Byzantine–Sasanian War of 602–628

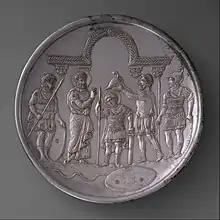
Silver plate showing the arming of David, made after the conclusion of the war in 629–630. The plate, using the costumes of the early Byzantine court, suggests that, like Saul and David, the Byzantine emperor was a ruler chosen by God.

With no Persian army left to oppose him, Heraclius's victorious army plundered Dastagird, which was a palace of Khosrow's, and gained tremendous riches while recovering 300 captured Byzantine flags. Khosrow had already fled to the mountains of Susiana to try to rally support for the defense of Ctesiphon. Heraclius then issued an ultimatum to Khosrow: